Northern New England Corridor

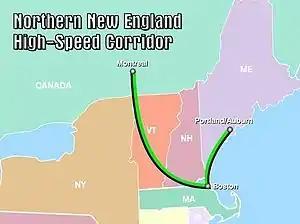
Corridor as designated by the Federal Railroad Administration

The Northern New England Corridor is one of ten federally designated higher-speed rail corridors in the United States. The proposed corridor would have allowed passenger trains to travel from Boston, Massachusetts, to Montreal, Quebec, Canada, in about hours.